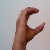
The image shows a hand gesture representing the letter 'C' in Indian Sign Language.